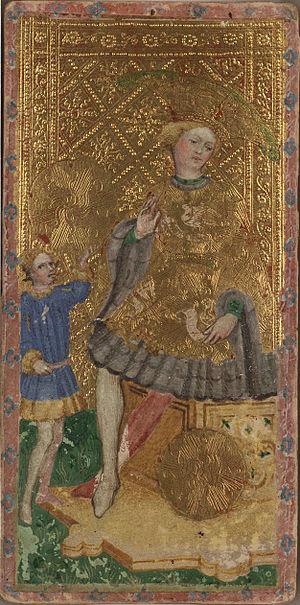
Le tarot Visconti-Sforza est un ensemble de cartes de tarot du XVᵉ siècle et l'un des plus anciens connus. Il a eu un impact significatif sur la composition visuelle, la numérotation et l'interprétation des cartes à jouer modernes.